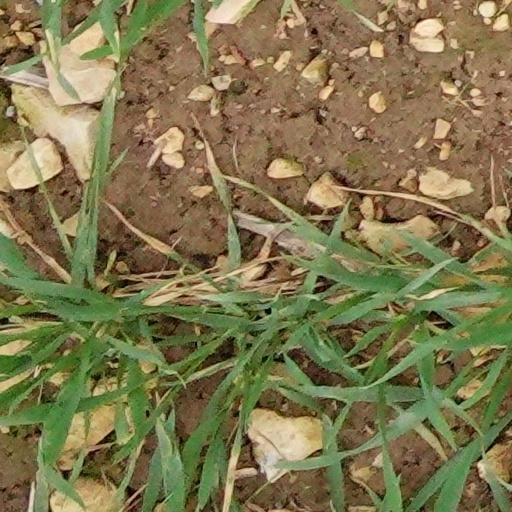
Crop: wheat